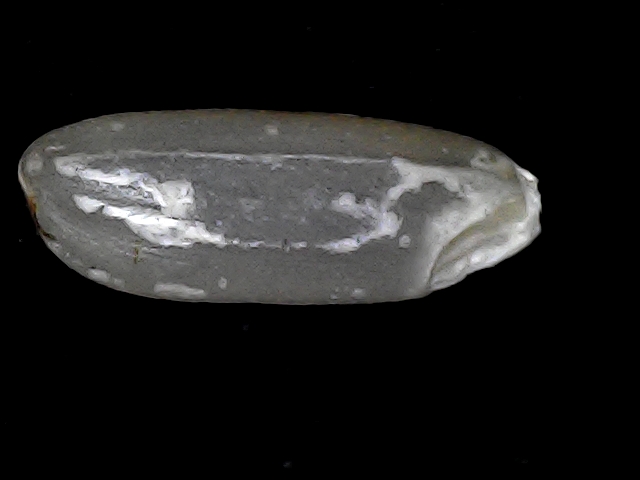
Rice variety: BD93